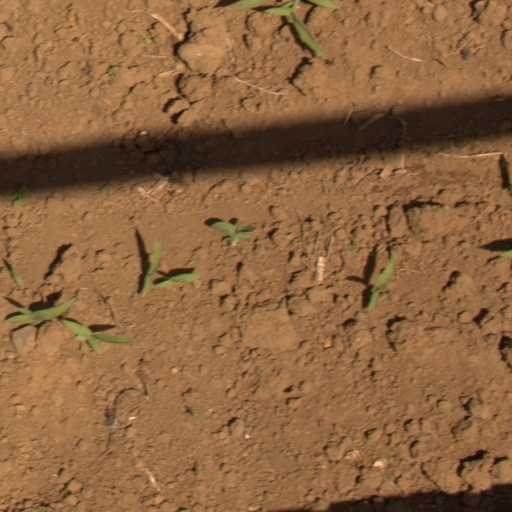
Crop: Jerusalem artichoke